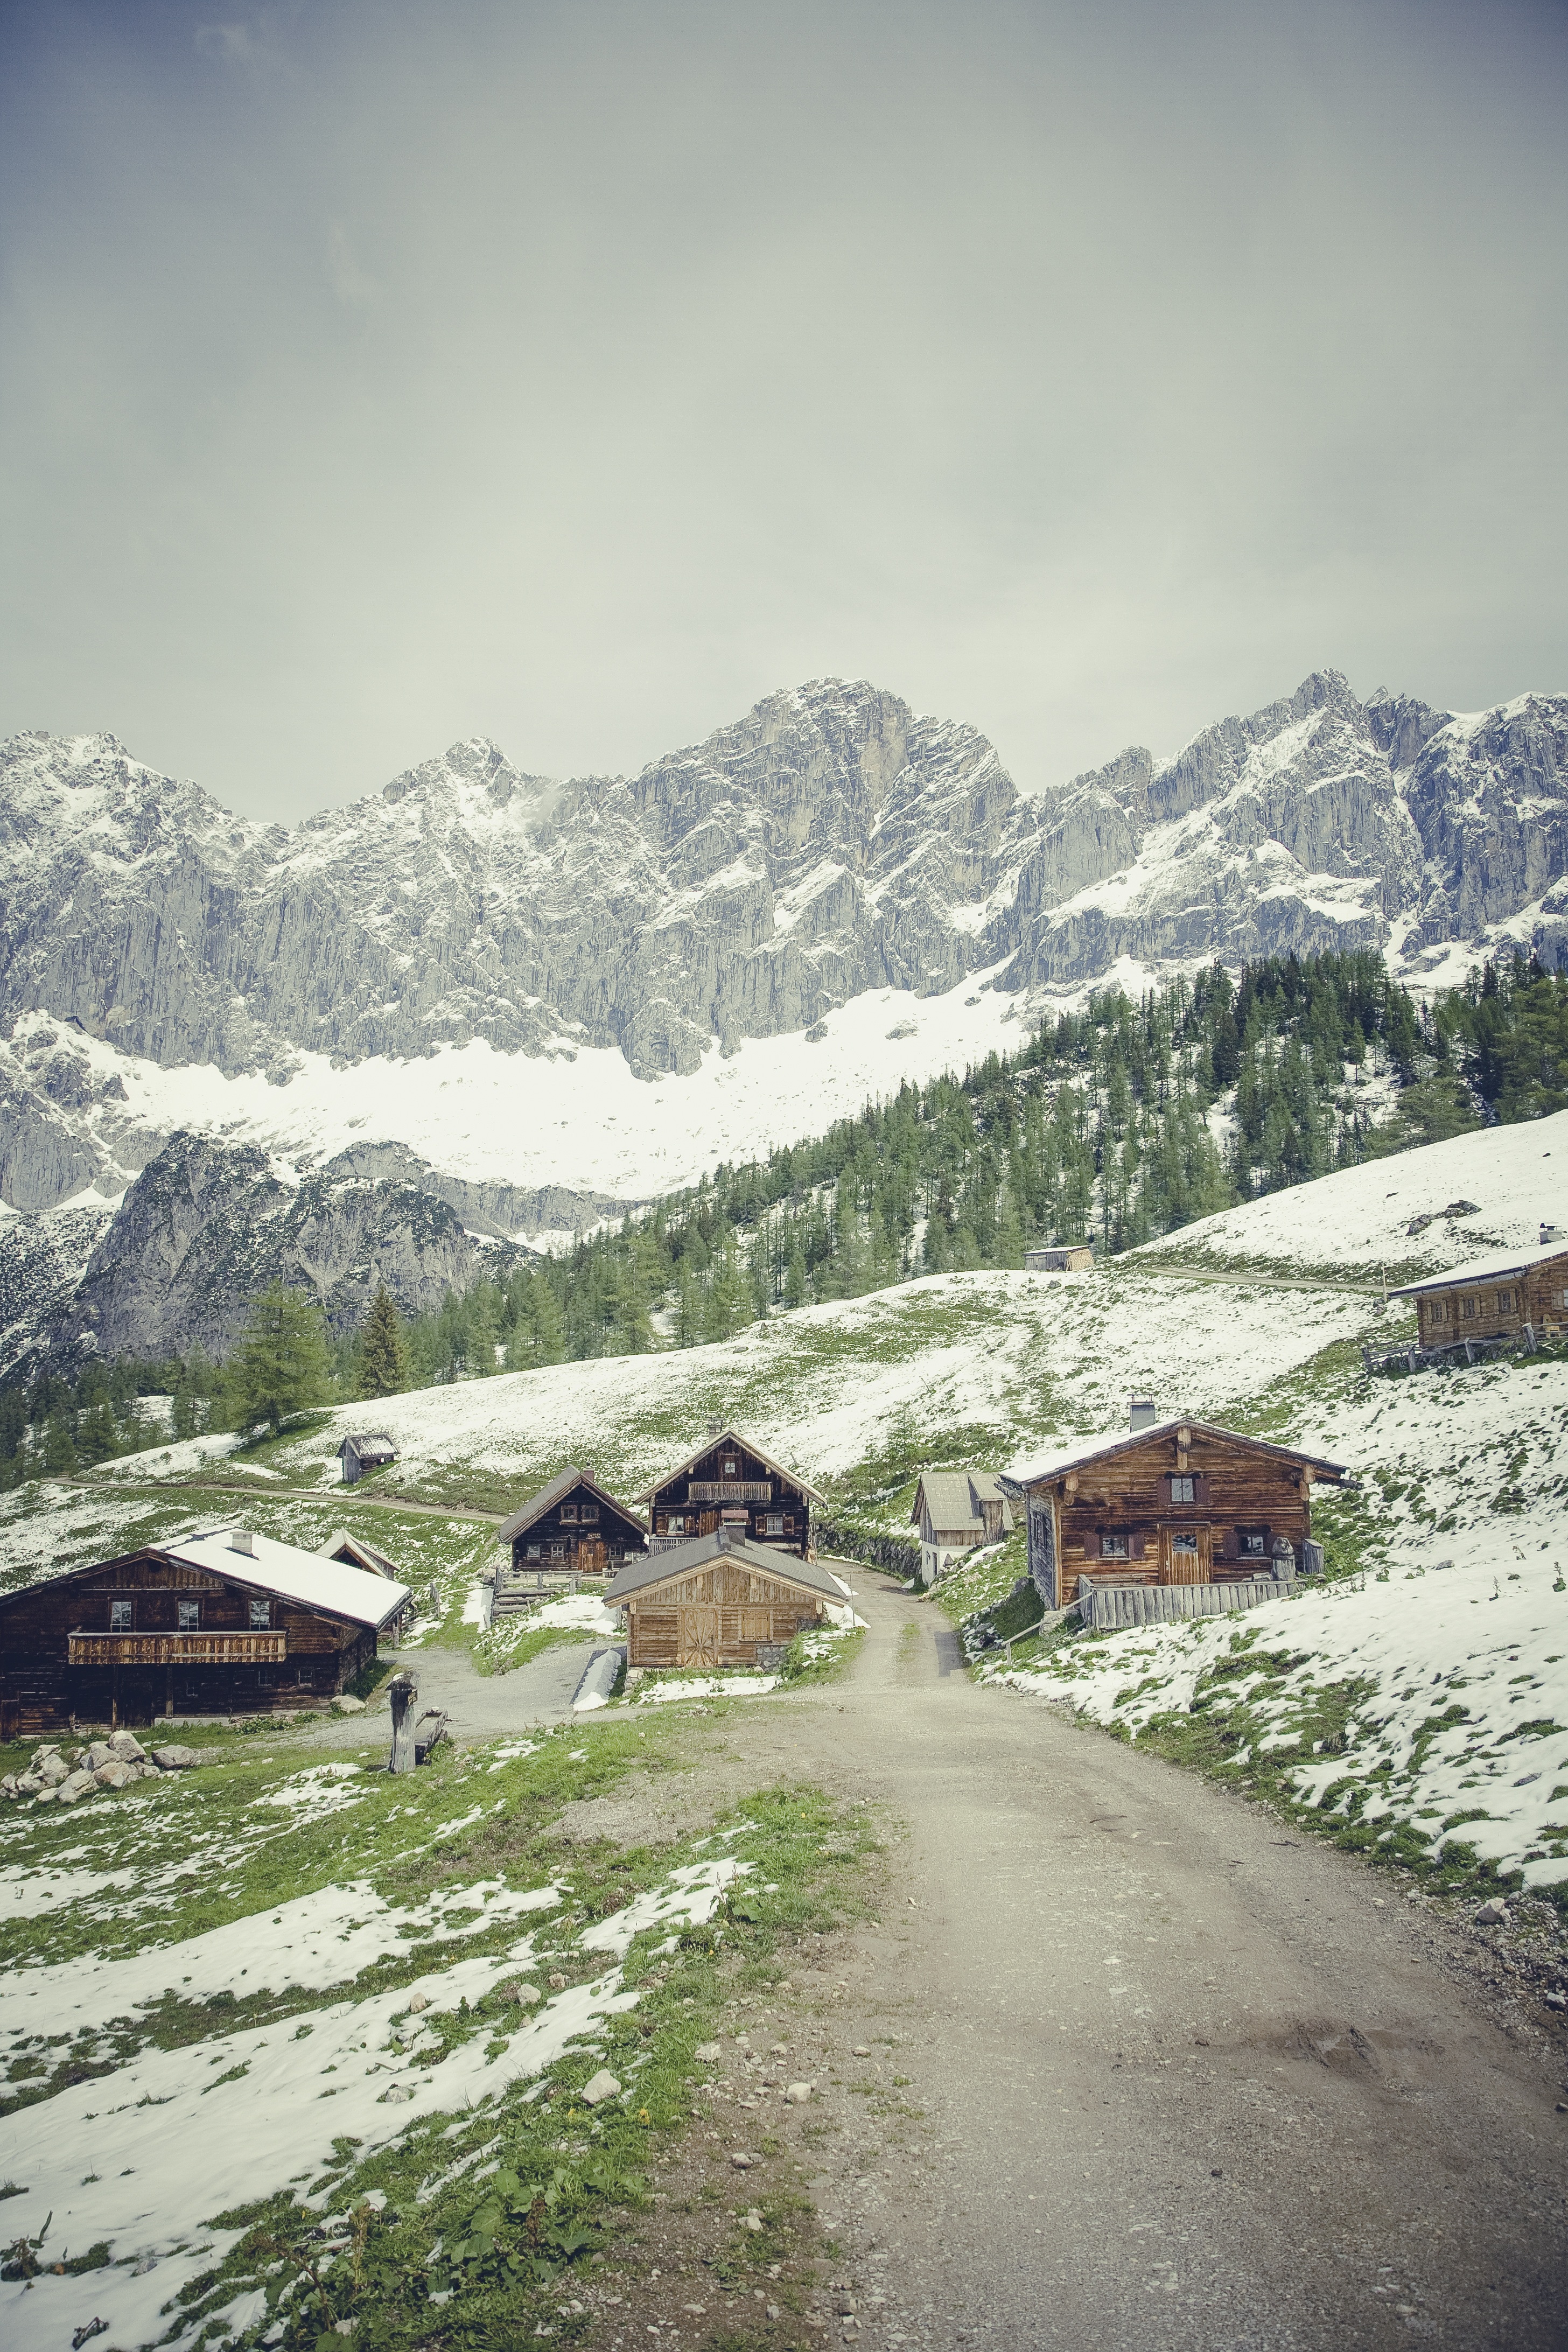
landscape, nature, rock, mountain, snow, winter, sky, hill, lake, valley, mountain range, panorama, hike, weather, alpine, blue, summit, austria, clouds, mountains, alps, plateau, dachstein, landform, mountain pass, geographical feature, mountainous landforms